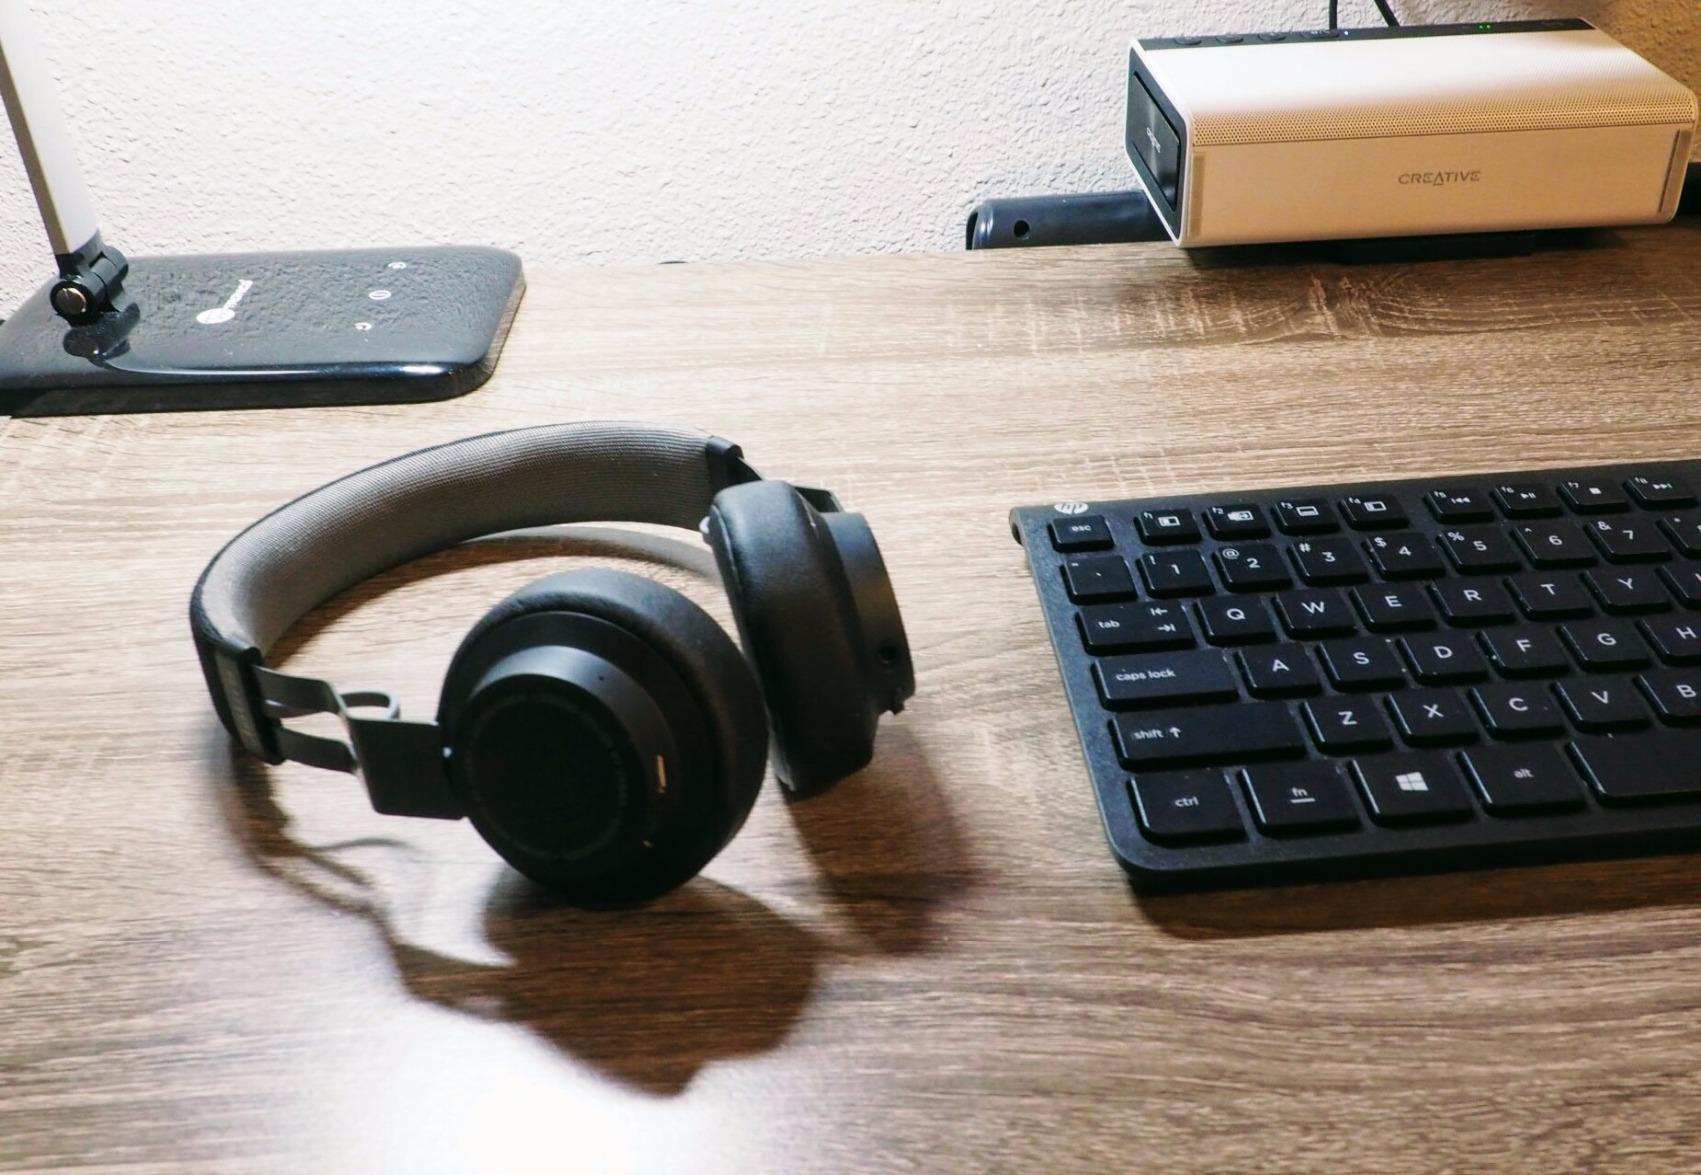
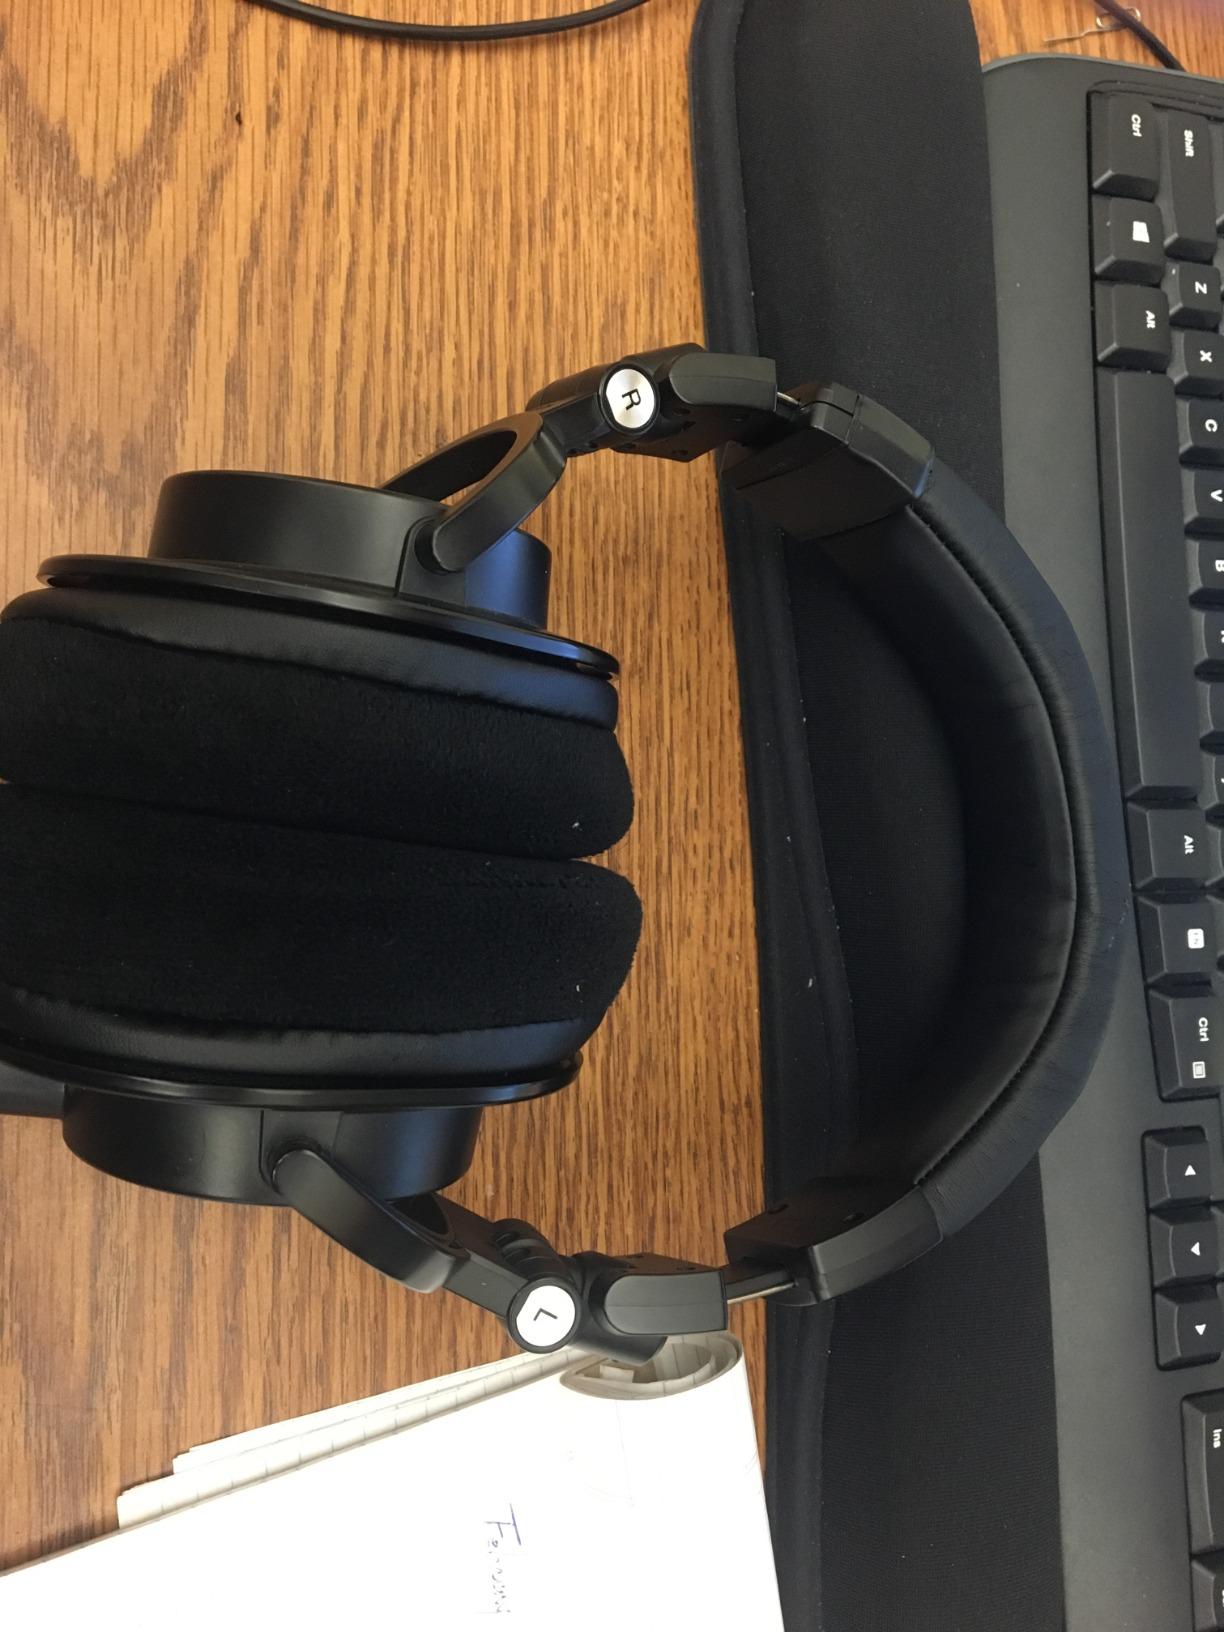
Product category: headphones
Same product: no